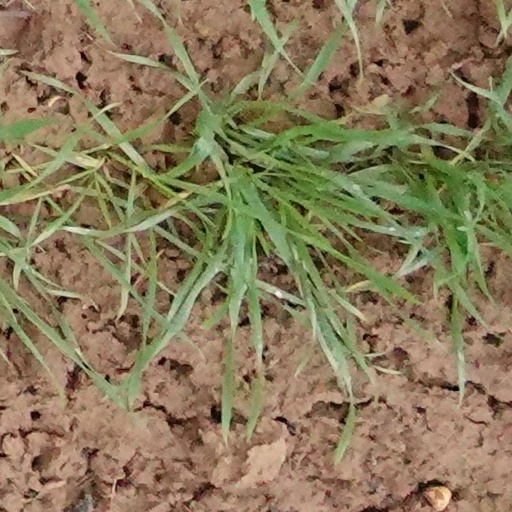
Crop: wheat